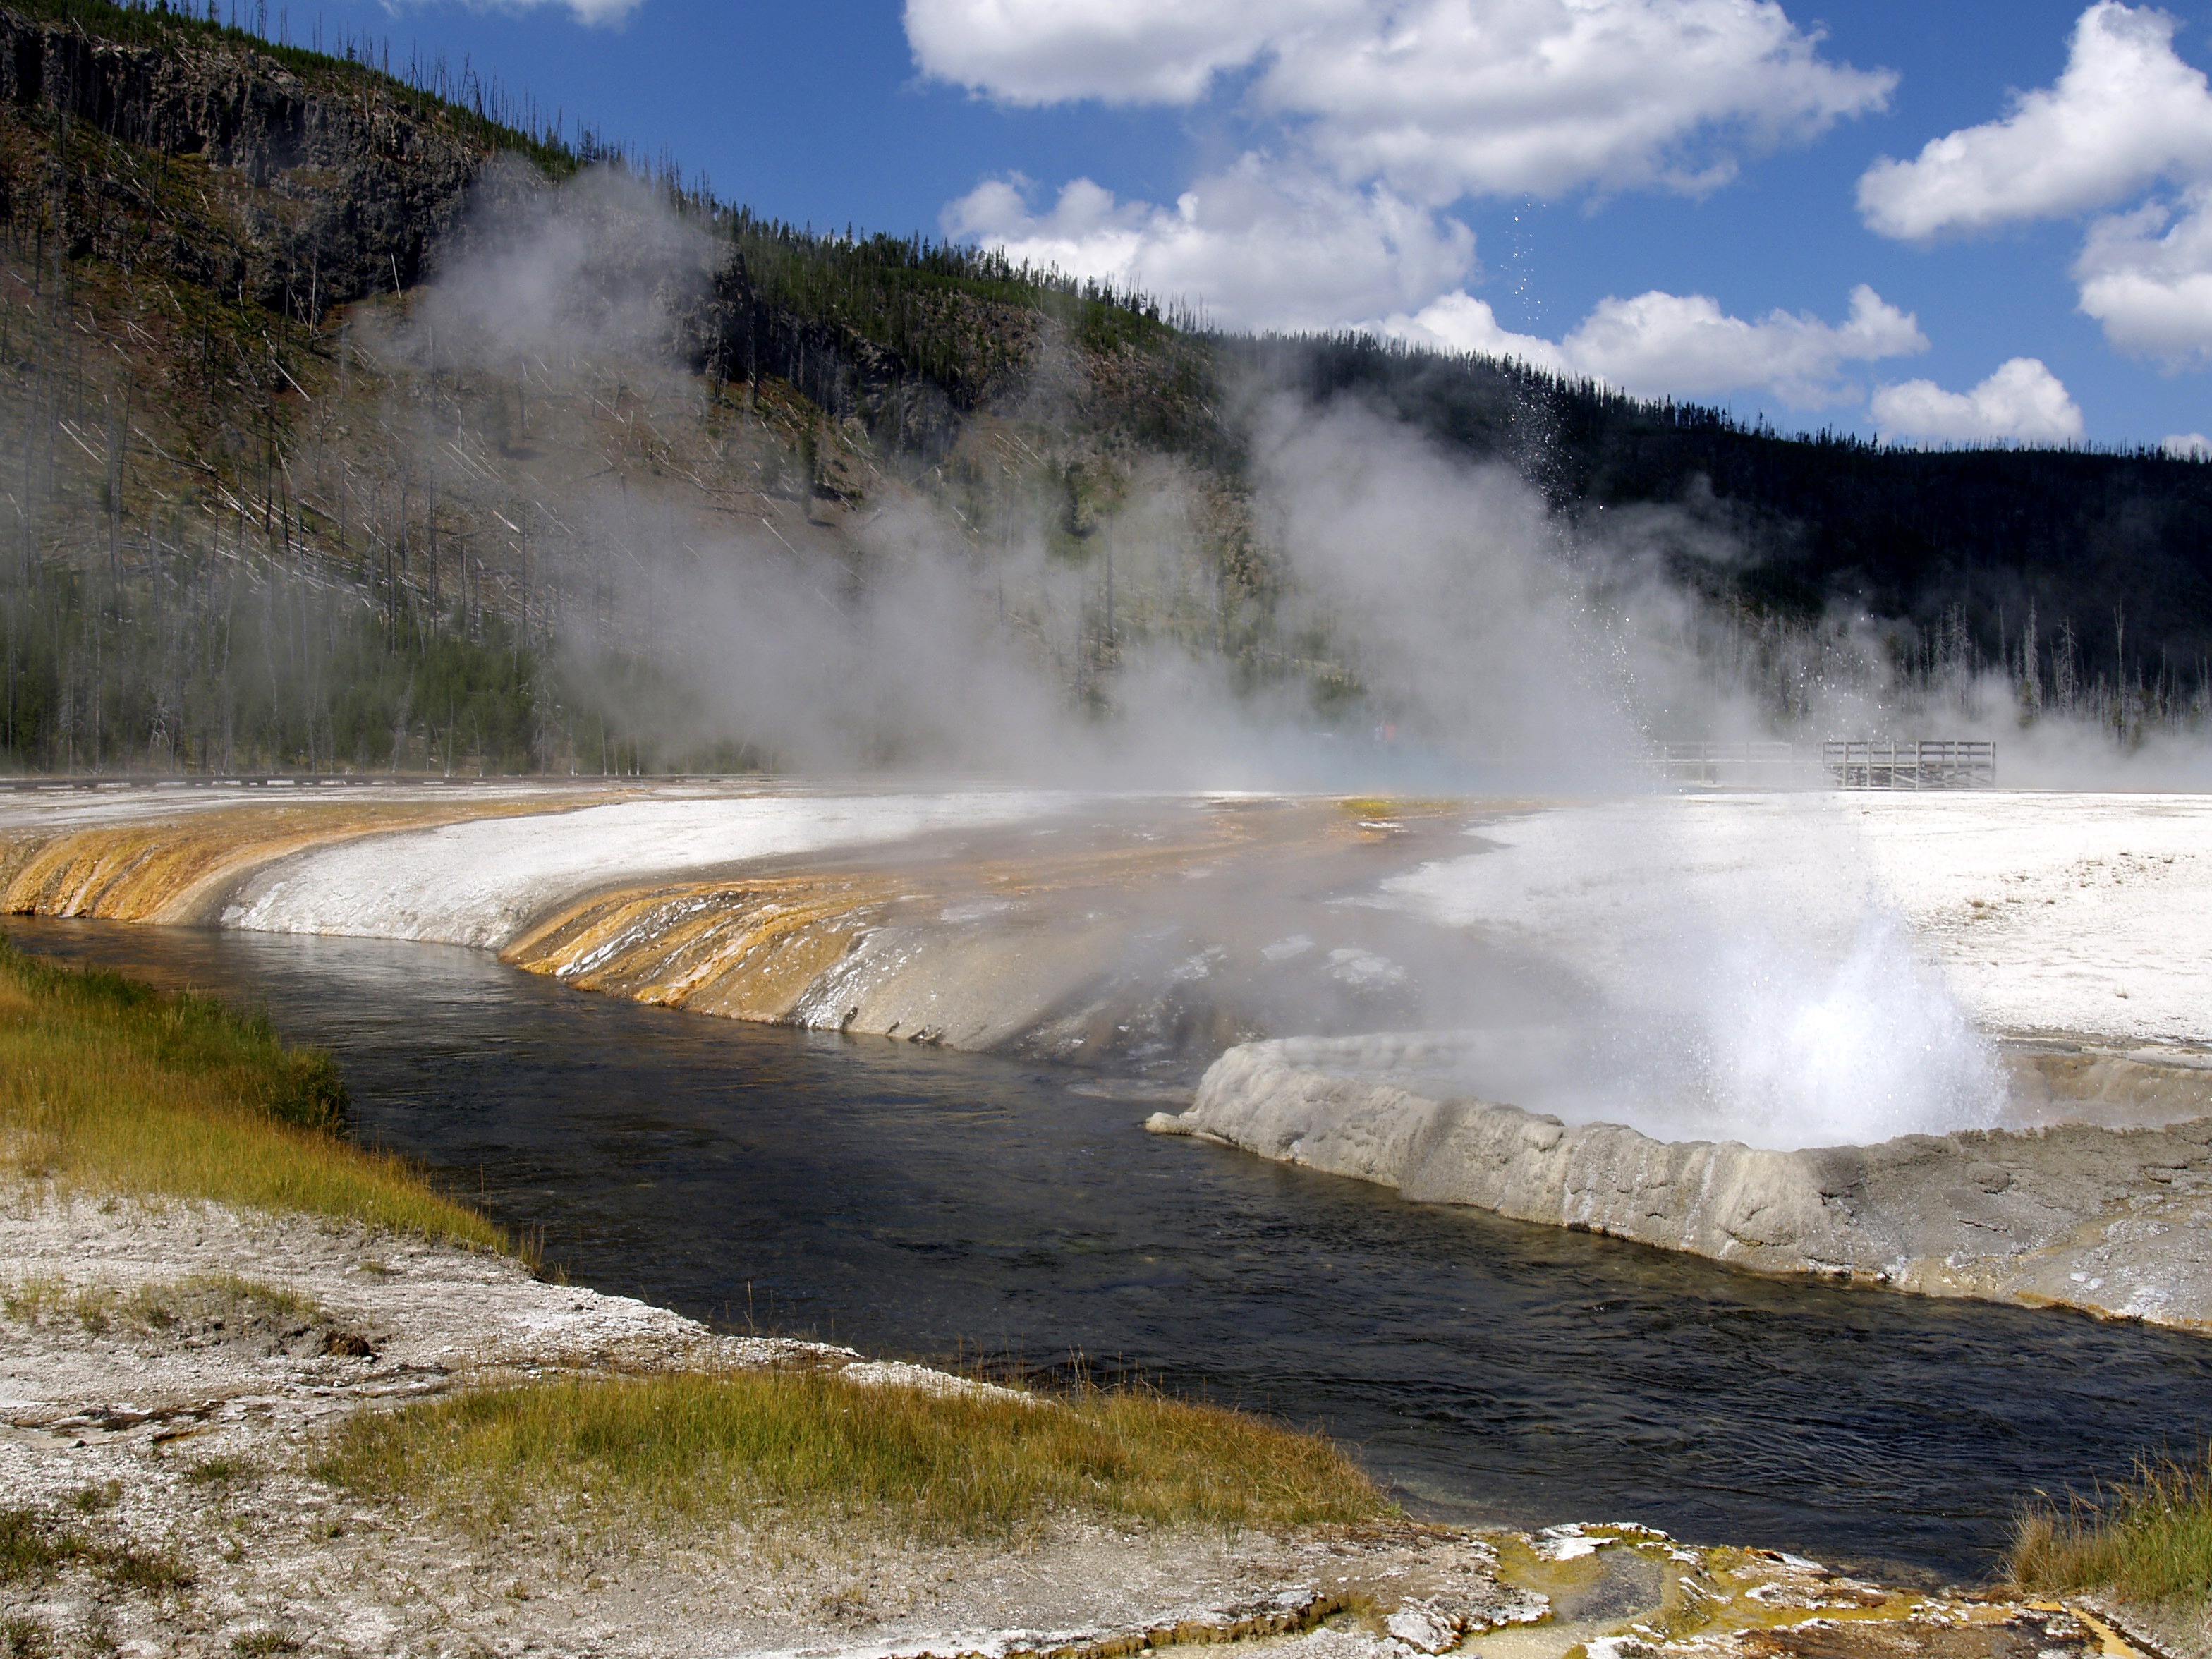
landscape, water, nature, waterfall, steam, wave, river, pond, stream, spring, scenery, usa, rapid, steaming, colorful, erosion, body of water, geothermal, hot, geyser, tourist attraction, minerals, wyoming, water feature, volcanic, yellowstone national park, landform, volcanism, geographical feature, atmospheric phenomenon